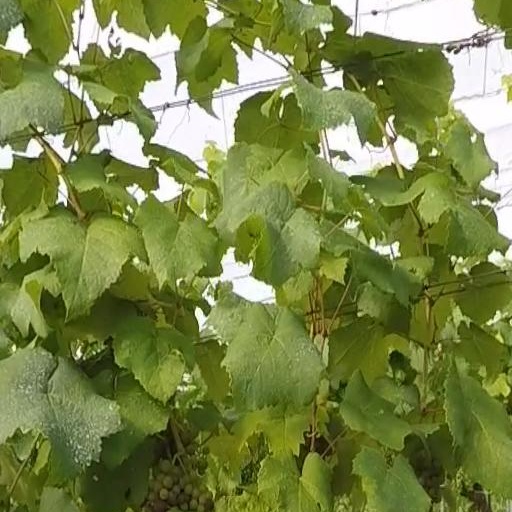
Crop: grape